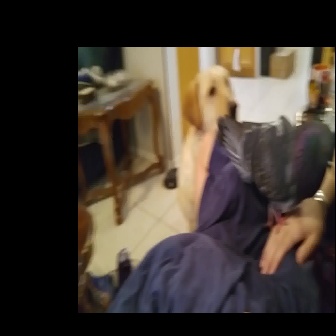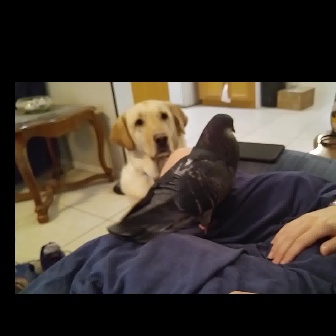
  Please identify the target specified by the bounding box [216,114,334,233] in the first image and locate it in the second image. Return the coordinates in [x_min,y_min,x_max,y_max] format.
Answer: [107,113,238,245]